Khamoshh... Khauff Ki Raat

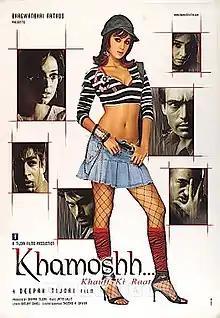

Khamoshh... Khauff Ki Raat (transl. Silence... Night of Fear) is a 2005 Indian Hindi-language mystery thriller film directed and produced by Deepak Tijori. It was a remake of James Mangold's 2003 psychological thriller "Identity". The film received poor reviews from critics.